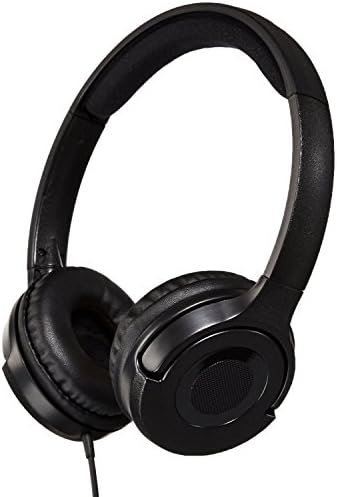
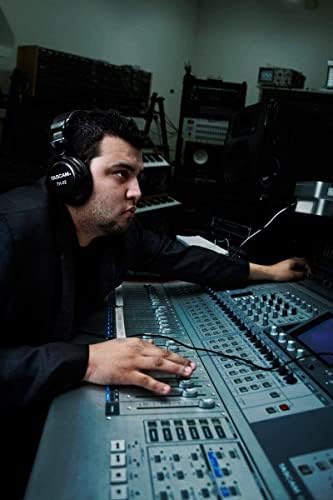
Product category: headphones
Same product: no